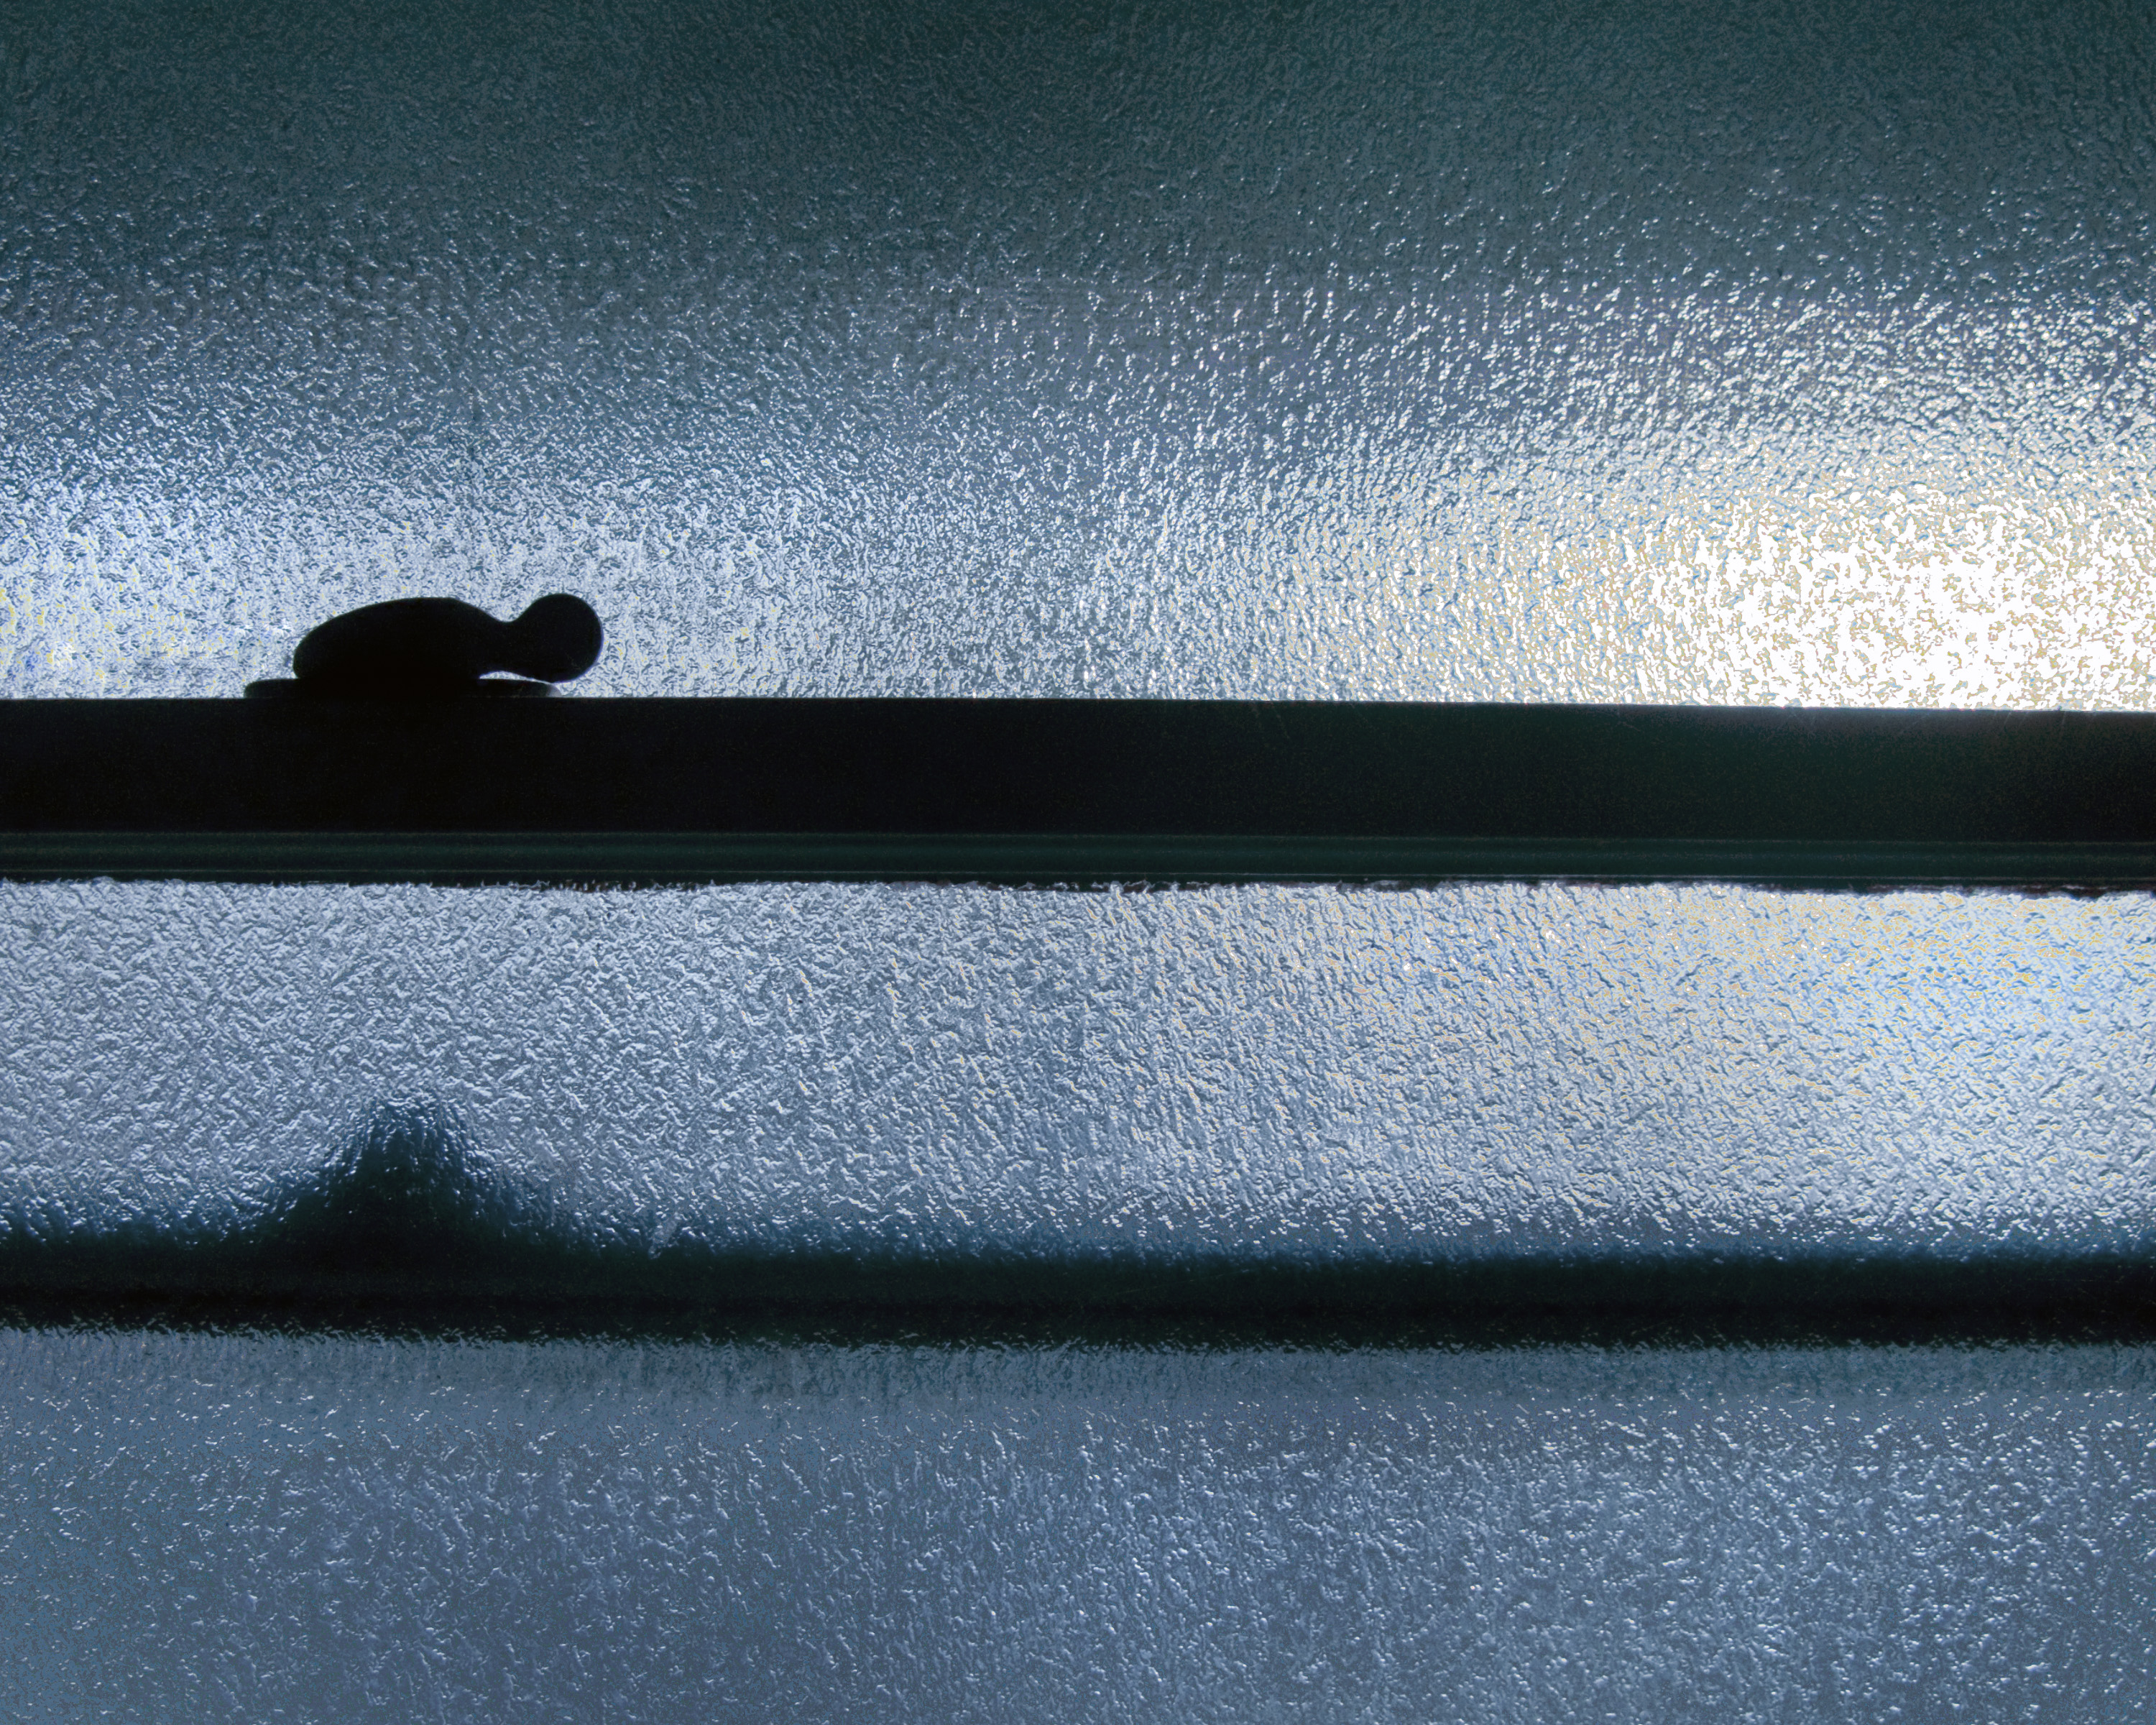
window, blue, black, weapon, gun, rifle, gun barrel